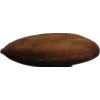
Label: Almonds 1